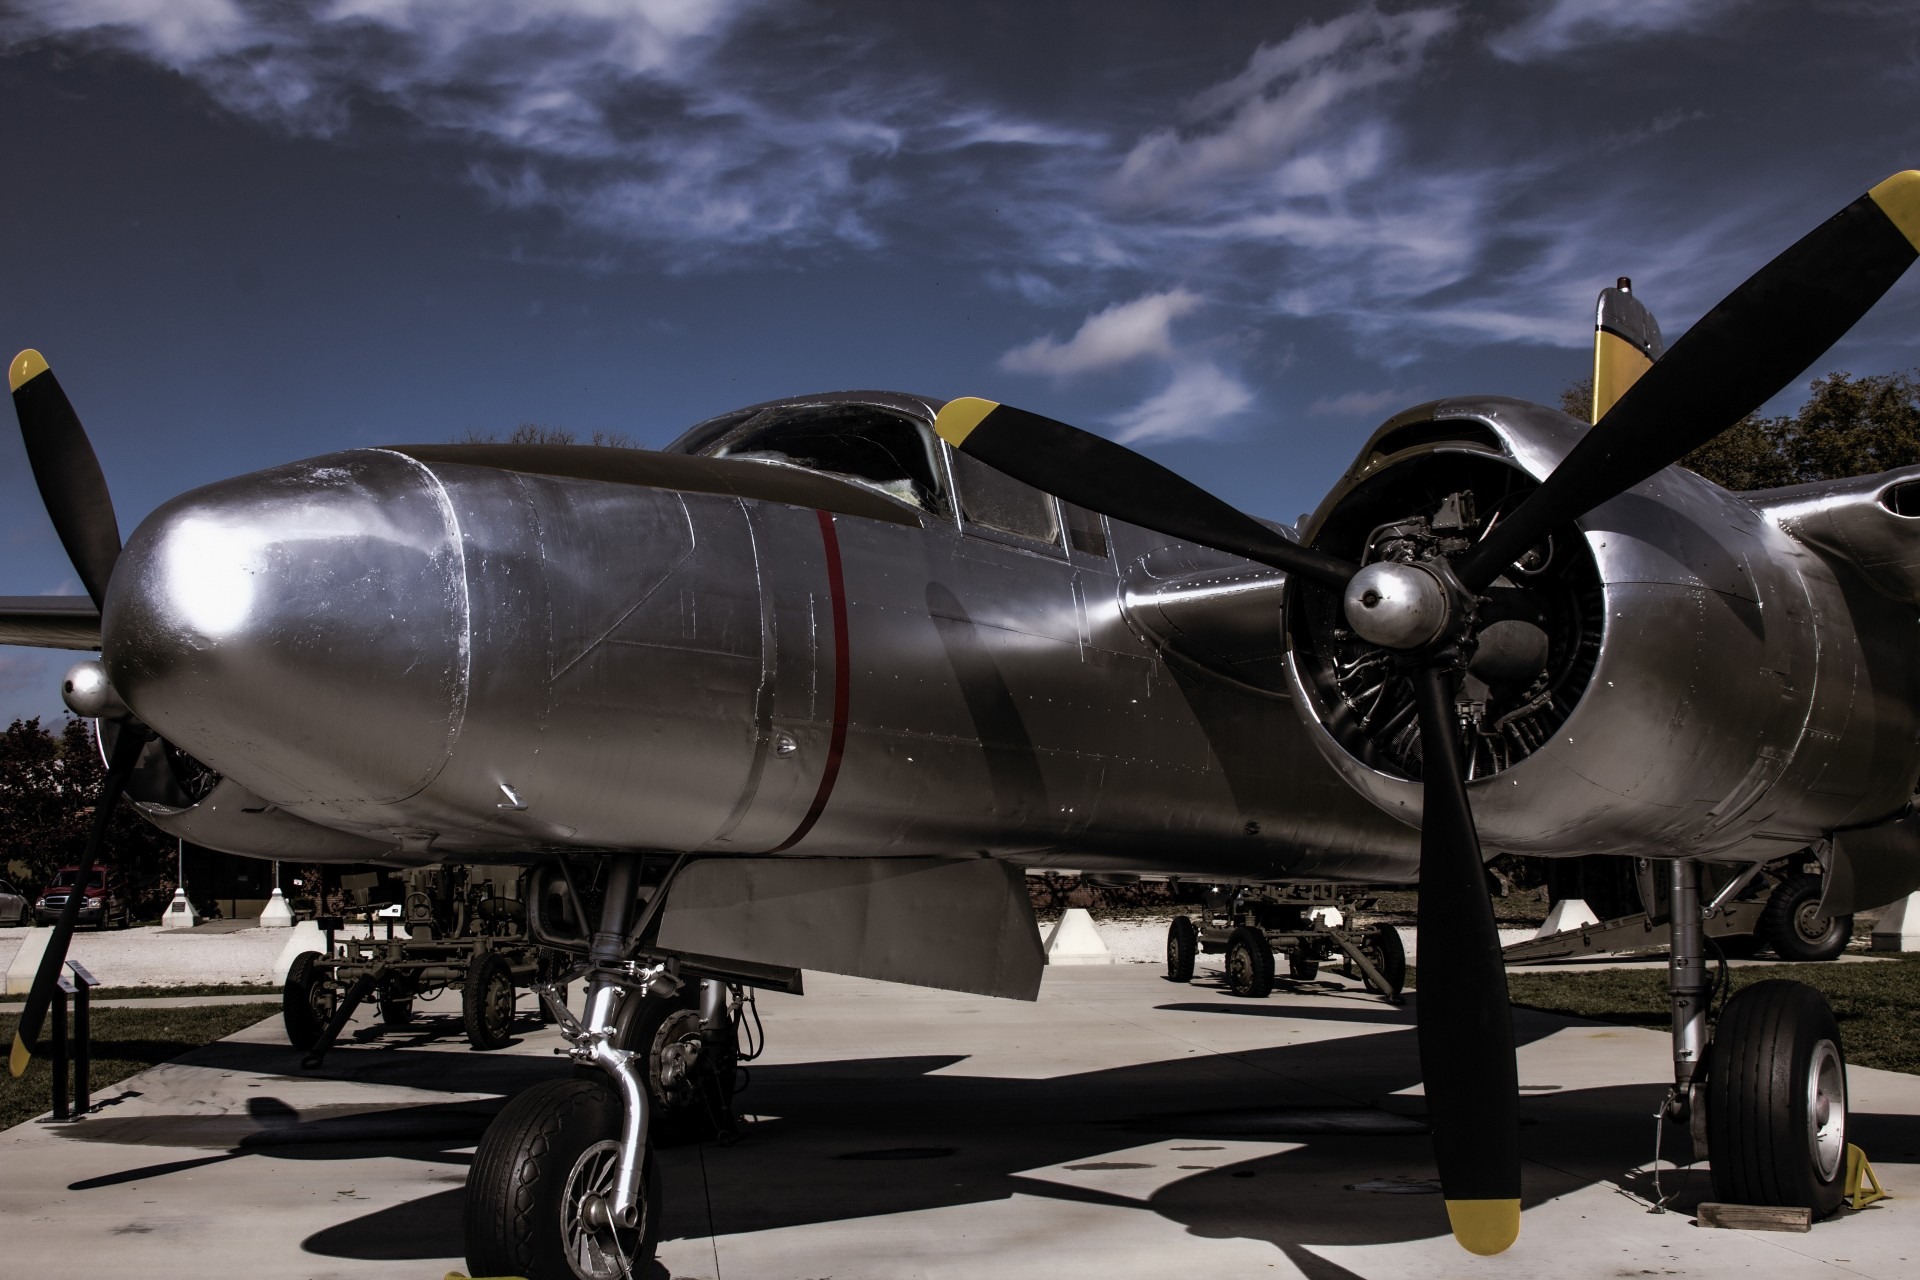
airplane, aircraft, military, vehicle, museum, aviation, flight, wwii, propeller, warplane, bomber, air force, fighter aircraft, military aircraft, atmosphere of earth, aircraft engine, propeller driven aircraft, grumman f8f bearcat, north american b 25 mitchell, military museum, military plane, a26 invader